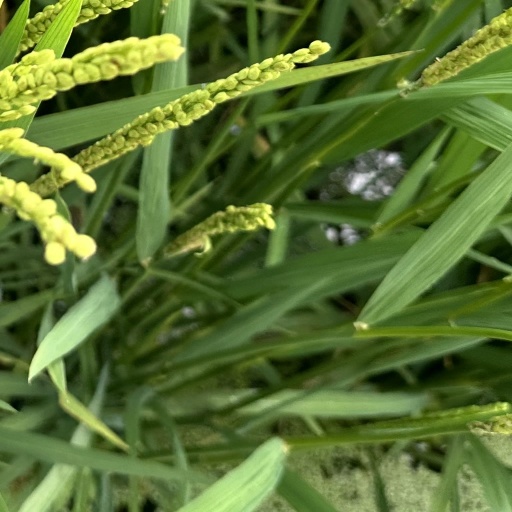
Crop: rice